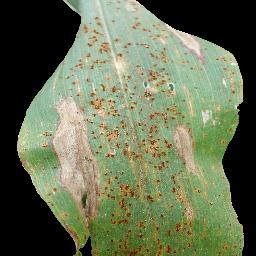
Label: Corn_(Maize)___Common_Rust